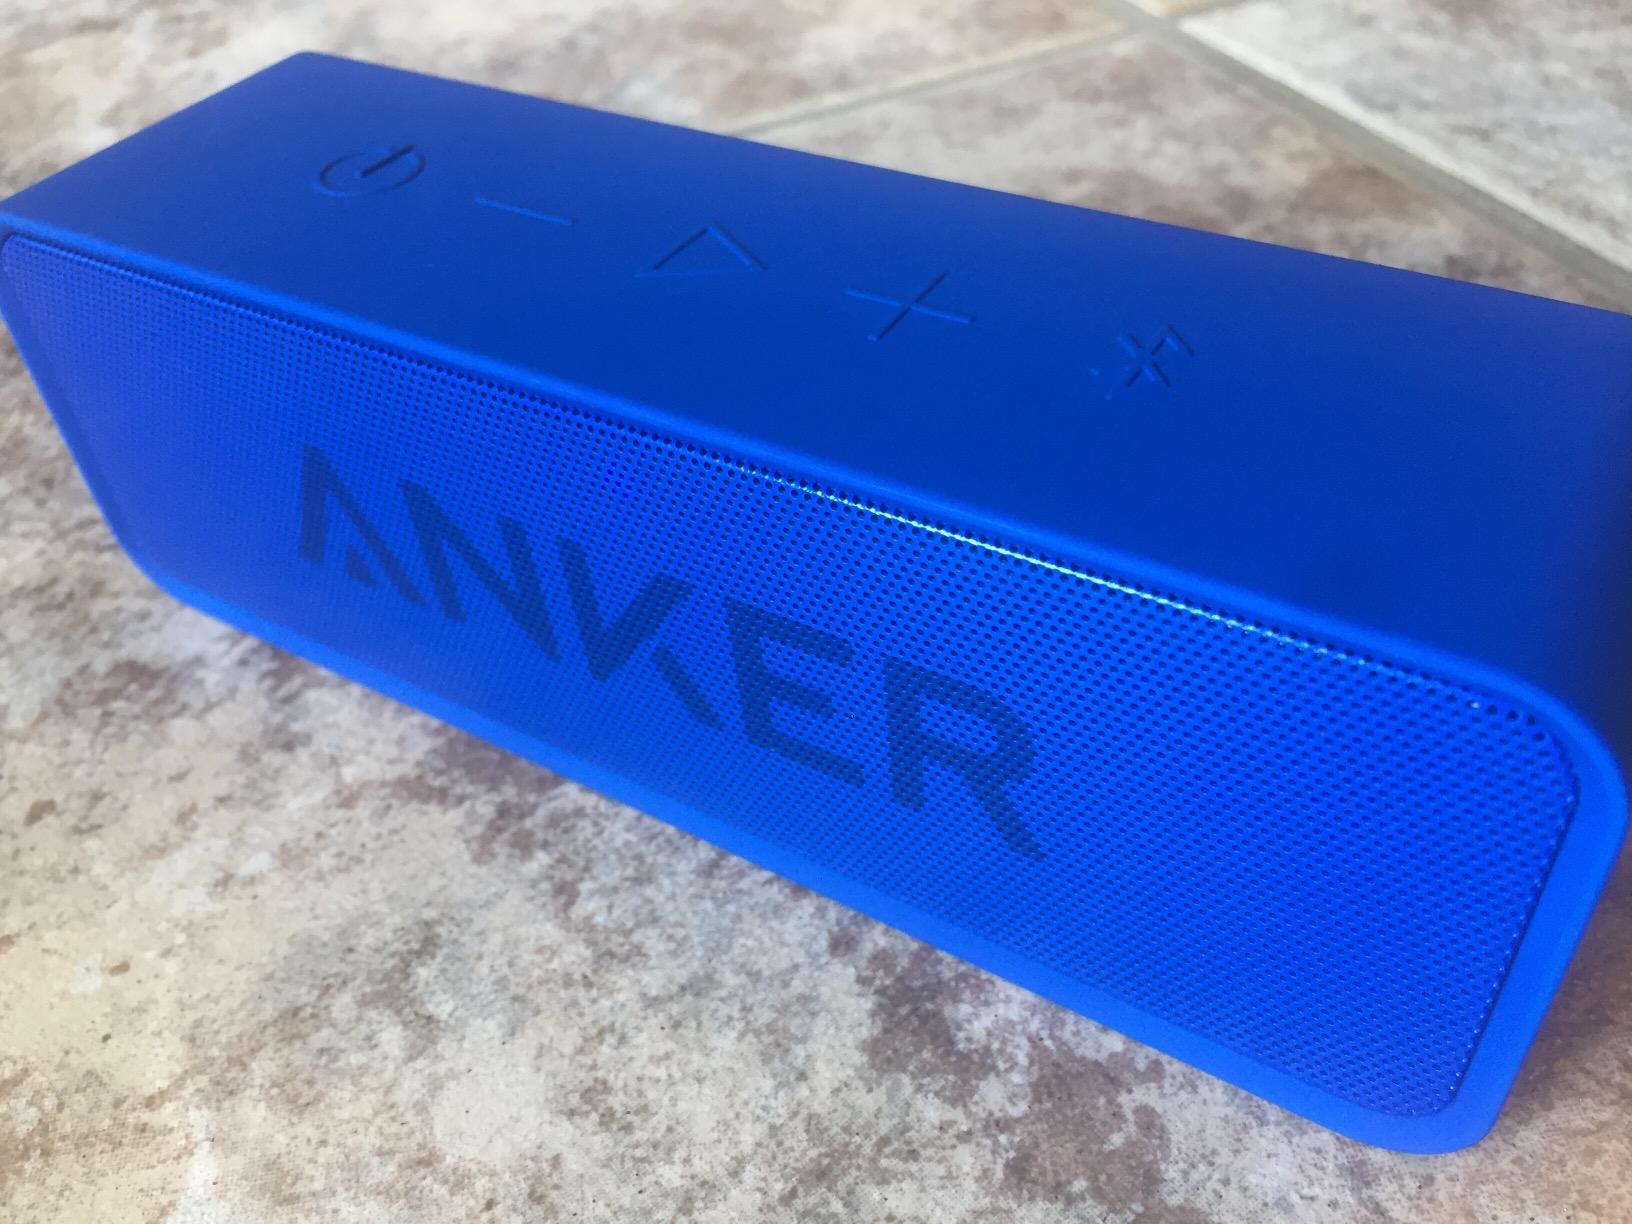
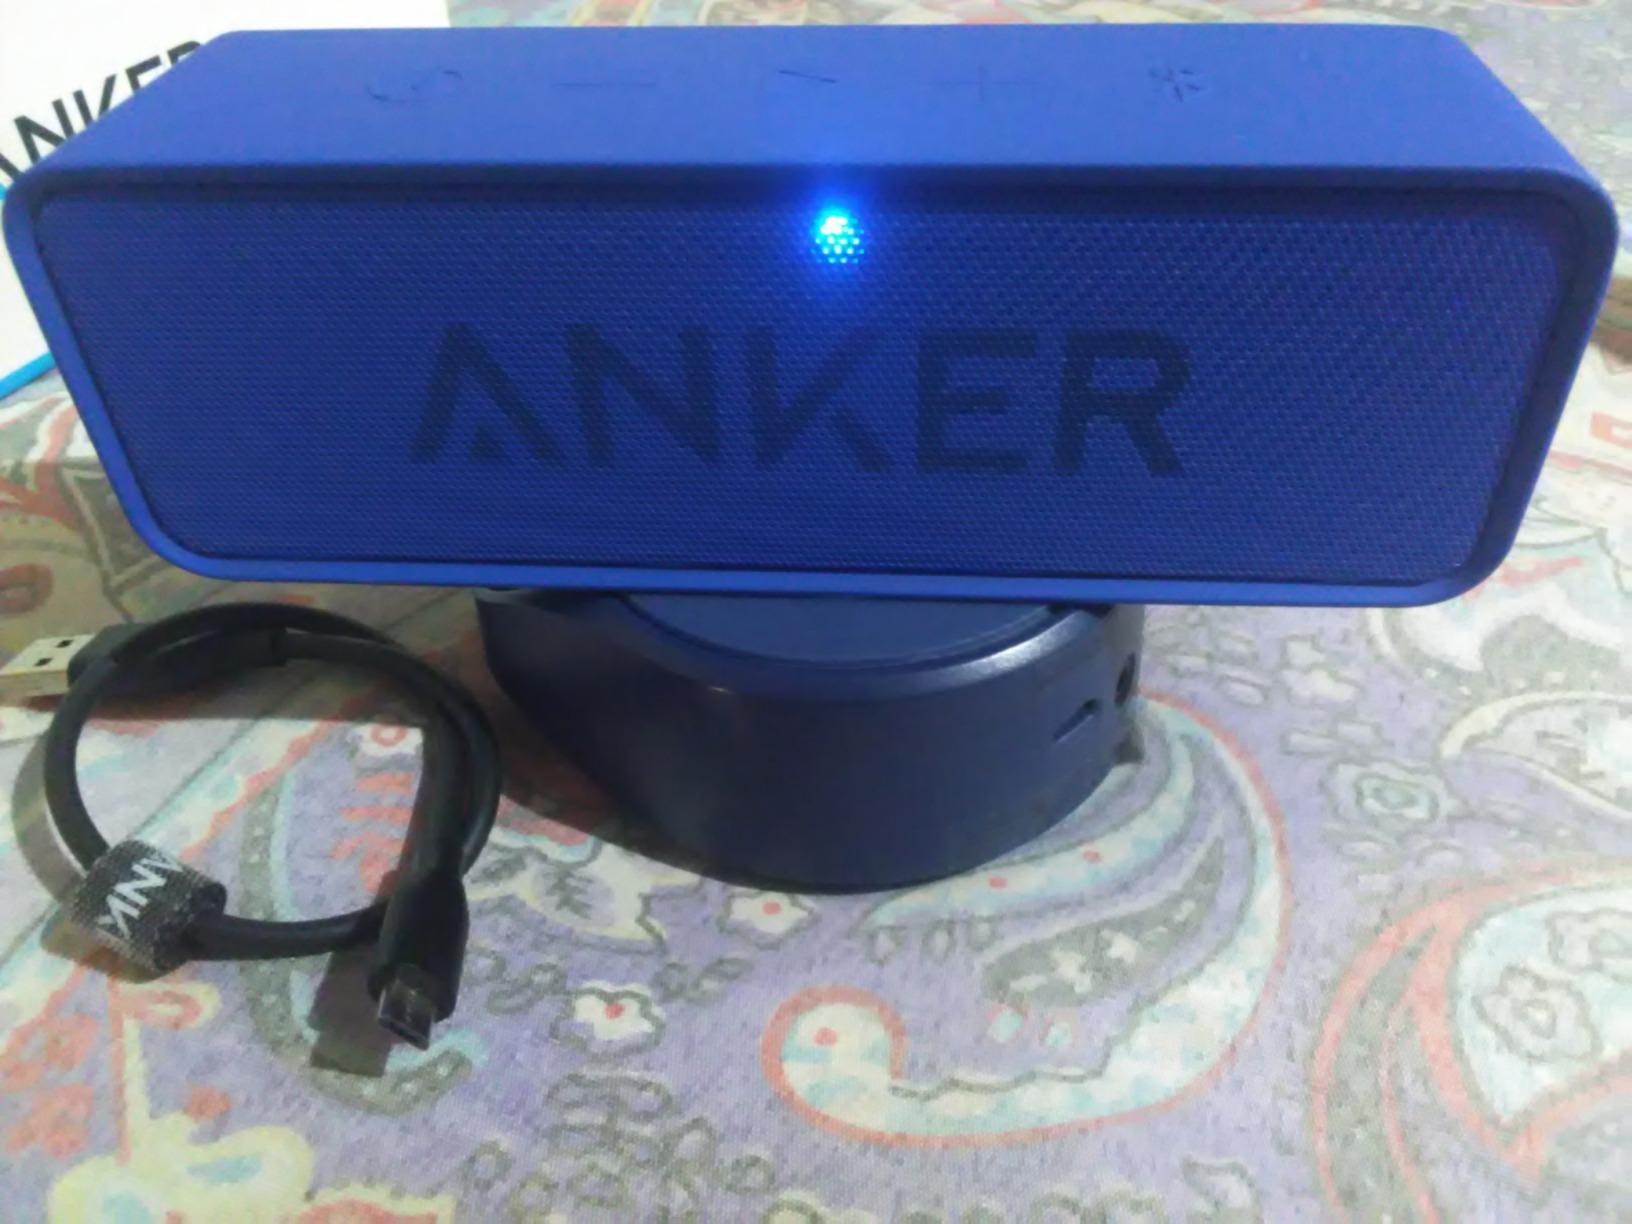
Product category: speaker
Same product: yes